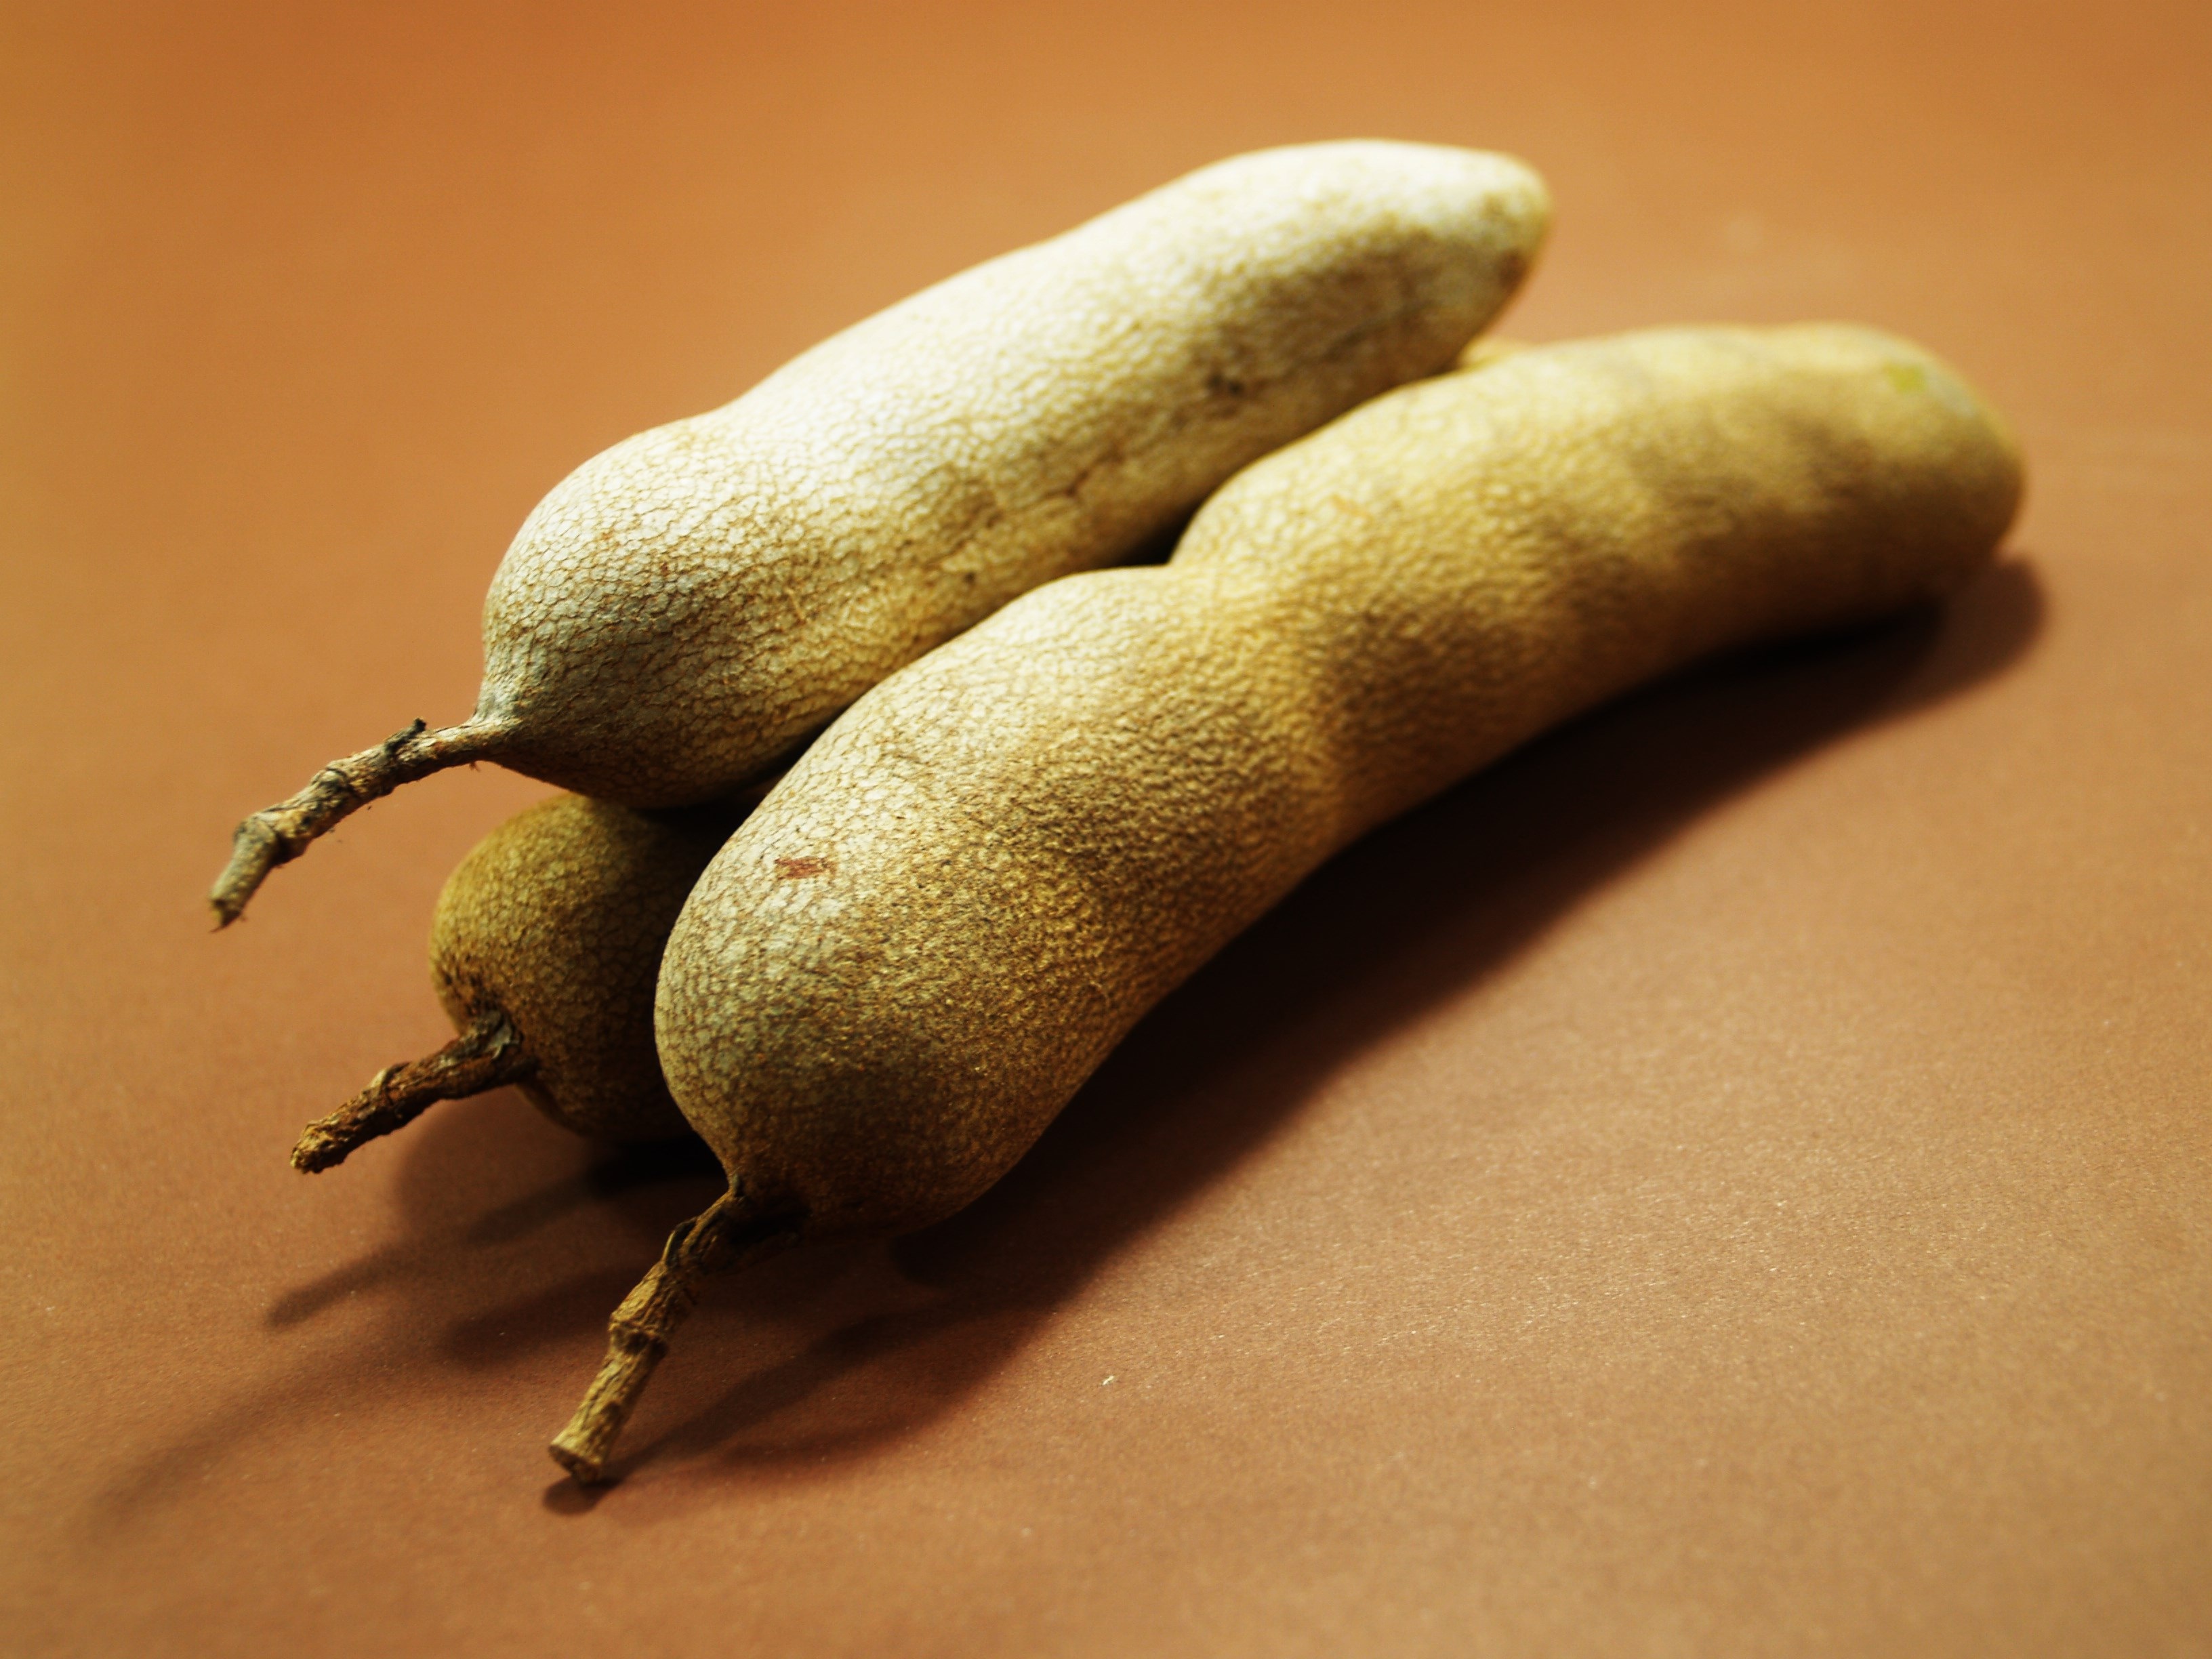
nature, open, group, plant, white, fruit, sweet, leaf, seed, isolated, bean, asian, ripe, food, spice, ingredient, produce, vegetable, crop, tropical, africa, studio, fresh, brown, nut, banana, healthy, dessert, pod, cuisine, shell, freshness, close up, seasoning, eating, peel, background, nutrition, single, pulp, candy, horizontal, raw, exotic, thai, edible, pulse, organic, arabic, sour, taste, macro photography, flowering plant, tamarind, tamarindus, jhy, land plant